Argyroxiphium grayanum

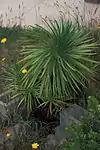

Based on biosystematics and molecular studies, all of the silversword alliance species are thought to have evolved from a single ancestor, related to the tarweed ("Carlquistia muirii") found in western North America. That several spontaneous hybrids have been observed supports this hypothesis. If true, the adaptive radiation of the tarweed/silversword/greensword into extremely diverse morphologies and habitats is an extraordinary case history of evolution.